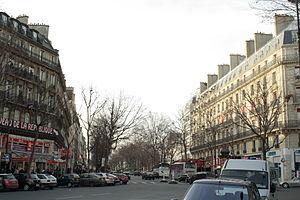
Débouché du boulevard Saint-Martin sur la place de la République (Paris).
Le boulevard Saint-Martin forme la limite entre les 3ᵉ et 10ᵉ arrondissements de Paris, le côté sud, celui des numéros impairs, étant dans le 3ᵉ et le côté nord, celui des numéros pairs, dans le 10ᵉ.